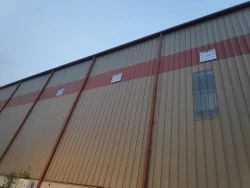
Label: Prefabricated_Industrial_Structure